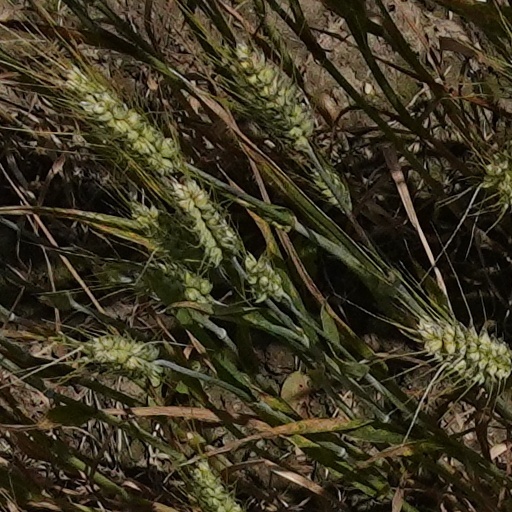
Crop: wheat